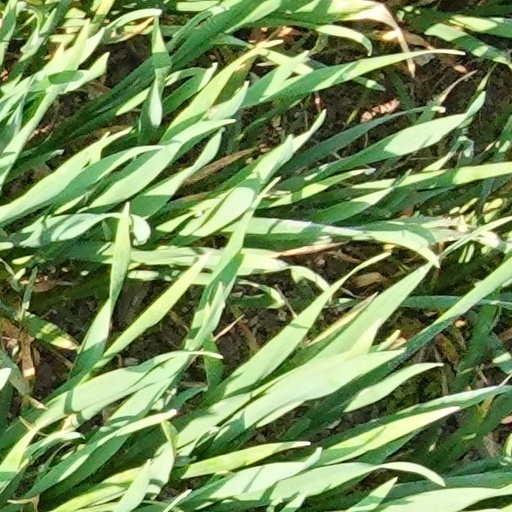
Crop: wheat